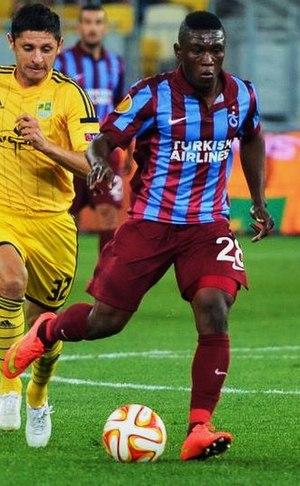
Abdul Majeed Waris est un footballeur international ghanéen, né le 19 septembre 1991 à Tamale au Ghana. Il évolue au poste d'attaquant au RC Strasbourg, en prêt du FC Porto.